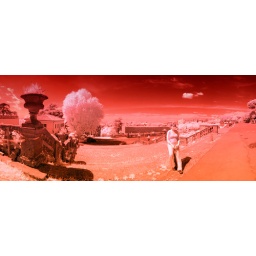
michi under a blood red sky